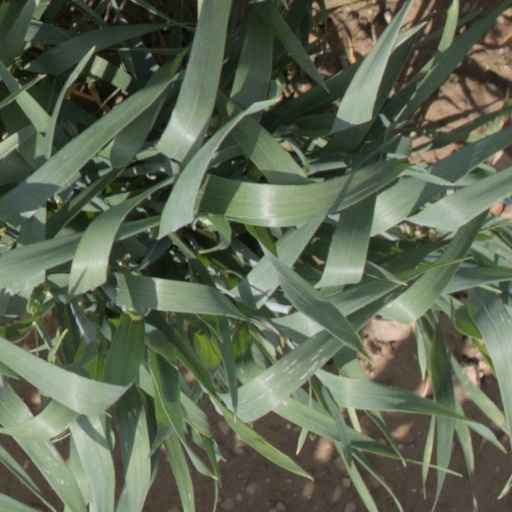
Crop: wheat